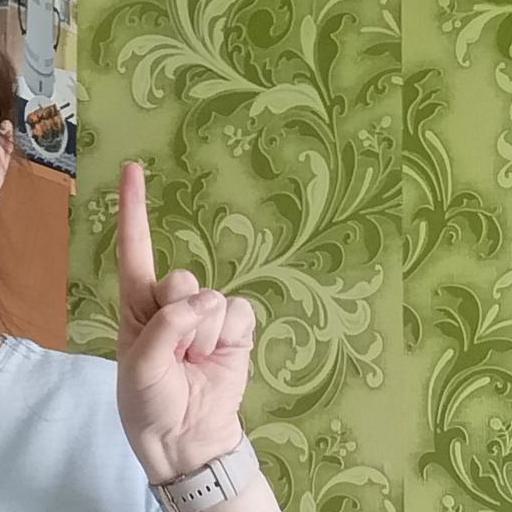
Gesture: one